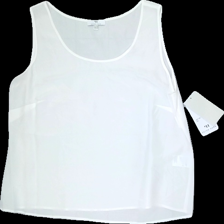
View: front
Type: Tank top
Category: Ladies
Brand: Not in the list
Brand text on label: PETER HAHN
Colors: White
Material: 100%silk
Cut: Regular, C-collar
Size: 48
Season: Summer
Price range: 50-100
Recommended usage: Reuse